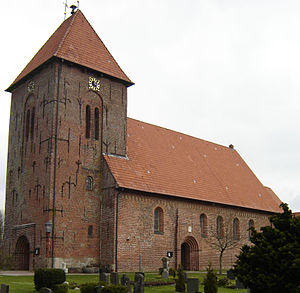
Sønder Gøs Herred / Historie
Mildsted Kirke.
Sønder Gøs Herred var et herred i Hertugdømmet Slesvig beliggende omkring Husum. Hovedbyen var Hatsted. På et ukedt tidspunkt blev herredet delt i Husum Nørre Herred og Husum Sønder Herred.